Clergy reserve

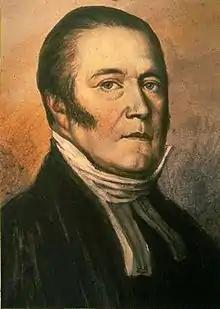
John Strachan

Complications in establishing leasing procedures prevented the reserve lands from being leased before 1803. Until 1819, the reserve lands were managed by the Province, and in most years they earned revenues that were barely sufficient to cover their expenses. After the Rev. John Strachan was appointed to the Executive Council of Upper Canada in 1815, he began to push for the Church of England's autonomous control of the clergy reserves on the model of the Clergy Corporation of Lower Canada, created in 1817. The Clergy Corporation, of which Strachan became the chairman, was subsequently incorporated in 1819 to manage the clergy reserves.